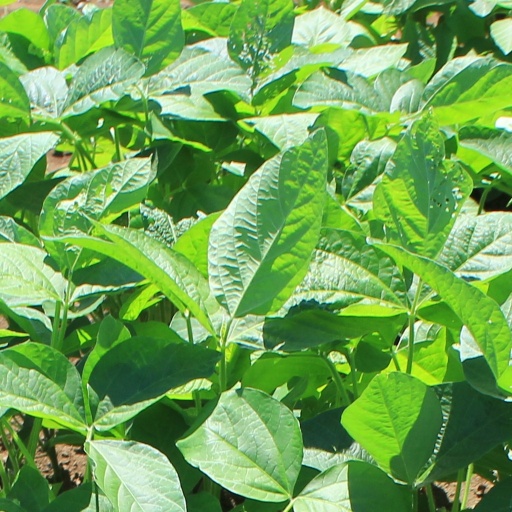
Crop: soybean